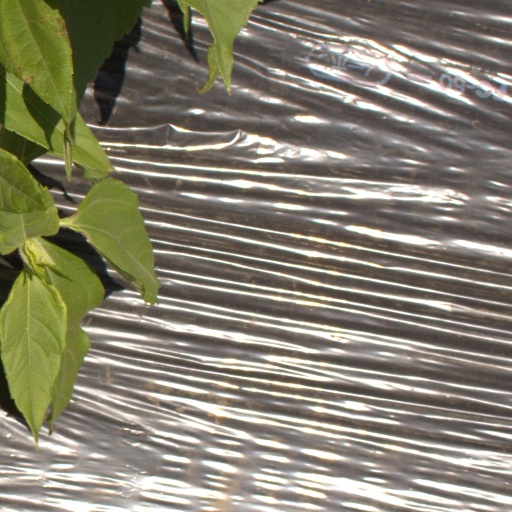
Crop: Jerusalem artichoke